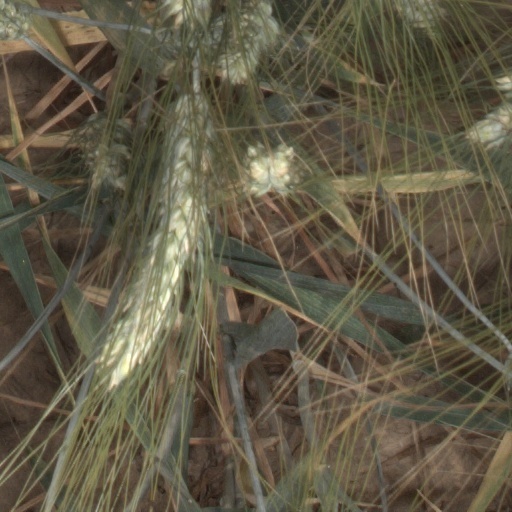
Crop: wheat